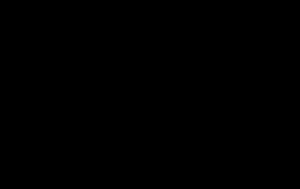
Fenol
Fenol
Fenol phenol, karbol, hydroxybenzen eller karbolsyre er et hvidt, krystallinsk stof med den kemiske formel C₆H₅OH. Fenols smeltepunkt ligger på 43 °C og kogepunktet på 182 °C begge dele ved 1 atm. tryk. Det er ikke en ægte alkohol, for hydroxylgruppen er bundet til et umættet kulstofatom. Selv om fenol mangler en karboxylgruppe, optræder det som en svag syre, for fenolmolekylet har en tendens til at fraspalte H⁺ionen fra hydroxylgruppen.